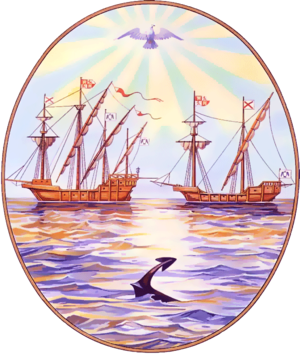
Buenos Aires [bɥenɔz‿ɛʁ] est la capitale et la ville la plus importante de l'Argentine. Les projections pour 2015 établies en 2005 estiment la population de la ville à 3 090 900 habitants. Son agglomération urbaine, le Grand Buenos Aires, compte 14 500 000 habitants. Les habitants sont appelés « Portègnes » ou « Buenos-Airiens », nom aussi donné aux habitants de la province de Buenos Aires dont ne fait pas partie la capitale fédérale. Ils sont pour la plupart d’origine espagnole ou italienne et la religion prépondérante est le catholicisme.
José Embrioni était un militaire, diplomate et homme politique argentin. Il occupa, sous le gouvernement de Ramírez, puis sous celui de Perón, des fonctions au ministère des Affaires étrangères et de la Défense, ainsi qu’à l’ambassade d’Argentine aux États-Unis. Retraité de l’armée en 1955, avec le grade de général de division, il fut nommé en 1973 maire de Buenos Aires.